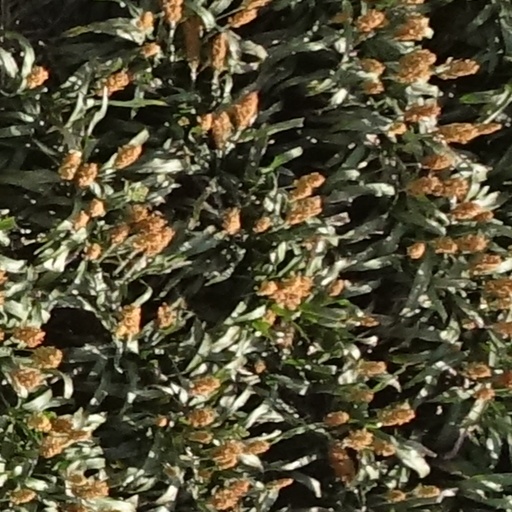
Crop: sorghum